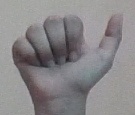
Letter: dhad